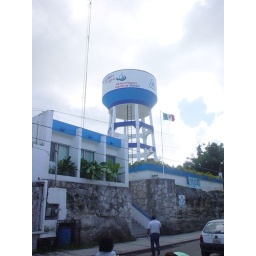
i strayed away from the beaten path to find this water tower in cozumel.